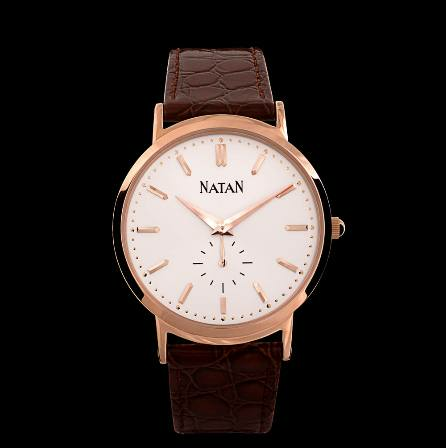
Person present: No